Taal, Batangas

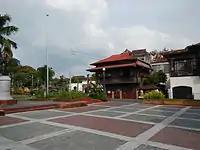
Plaza and heritage houses in Taal

The town of Taal was founded by Augustinian friars in 1572. In 1575, the town transferred later to the edge of Domingo Lake (now Taal Lake) in 1575. In 1732, it became the provincial capital of Batangas. In 1754, Taal Volcano erupted, endangering the town of Taal which stood at present-day San Nicolas. Threatened by the new danger, the townspeople, together with the Augustinian Francisco Benchucillo, sought refuge in the sanctuary of Caysasay. The provincial capital was also transferred to the then-town of Batangas in the same year.